Riverbanks Center

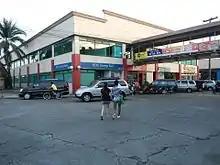
ICT Building

Riverbanks Mall hosts numerous establishments and includes the following major tenants: SM's Savemore Market, the first ever Savemore Market in the Philippines opened in 1998 (earlier than opening of the whole complex the following year), Off Price Department Store, Shoe Gallery,